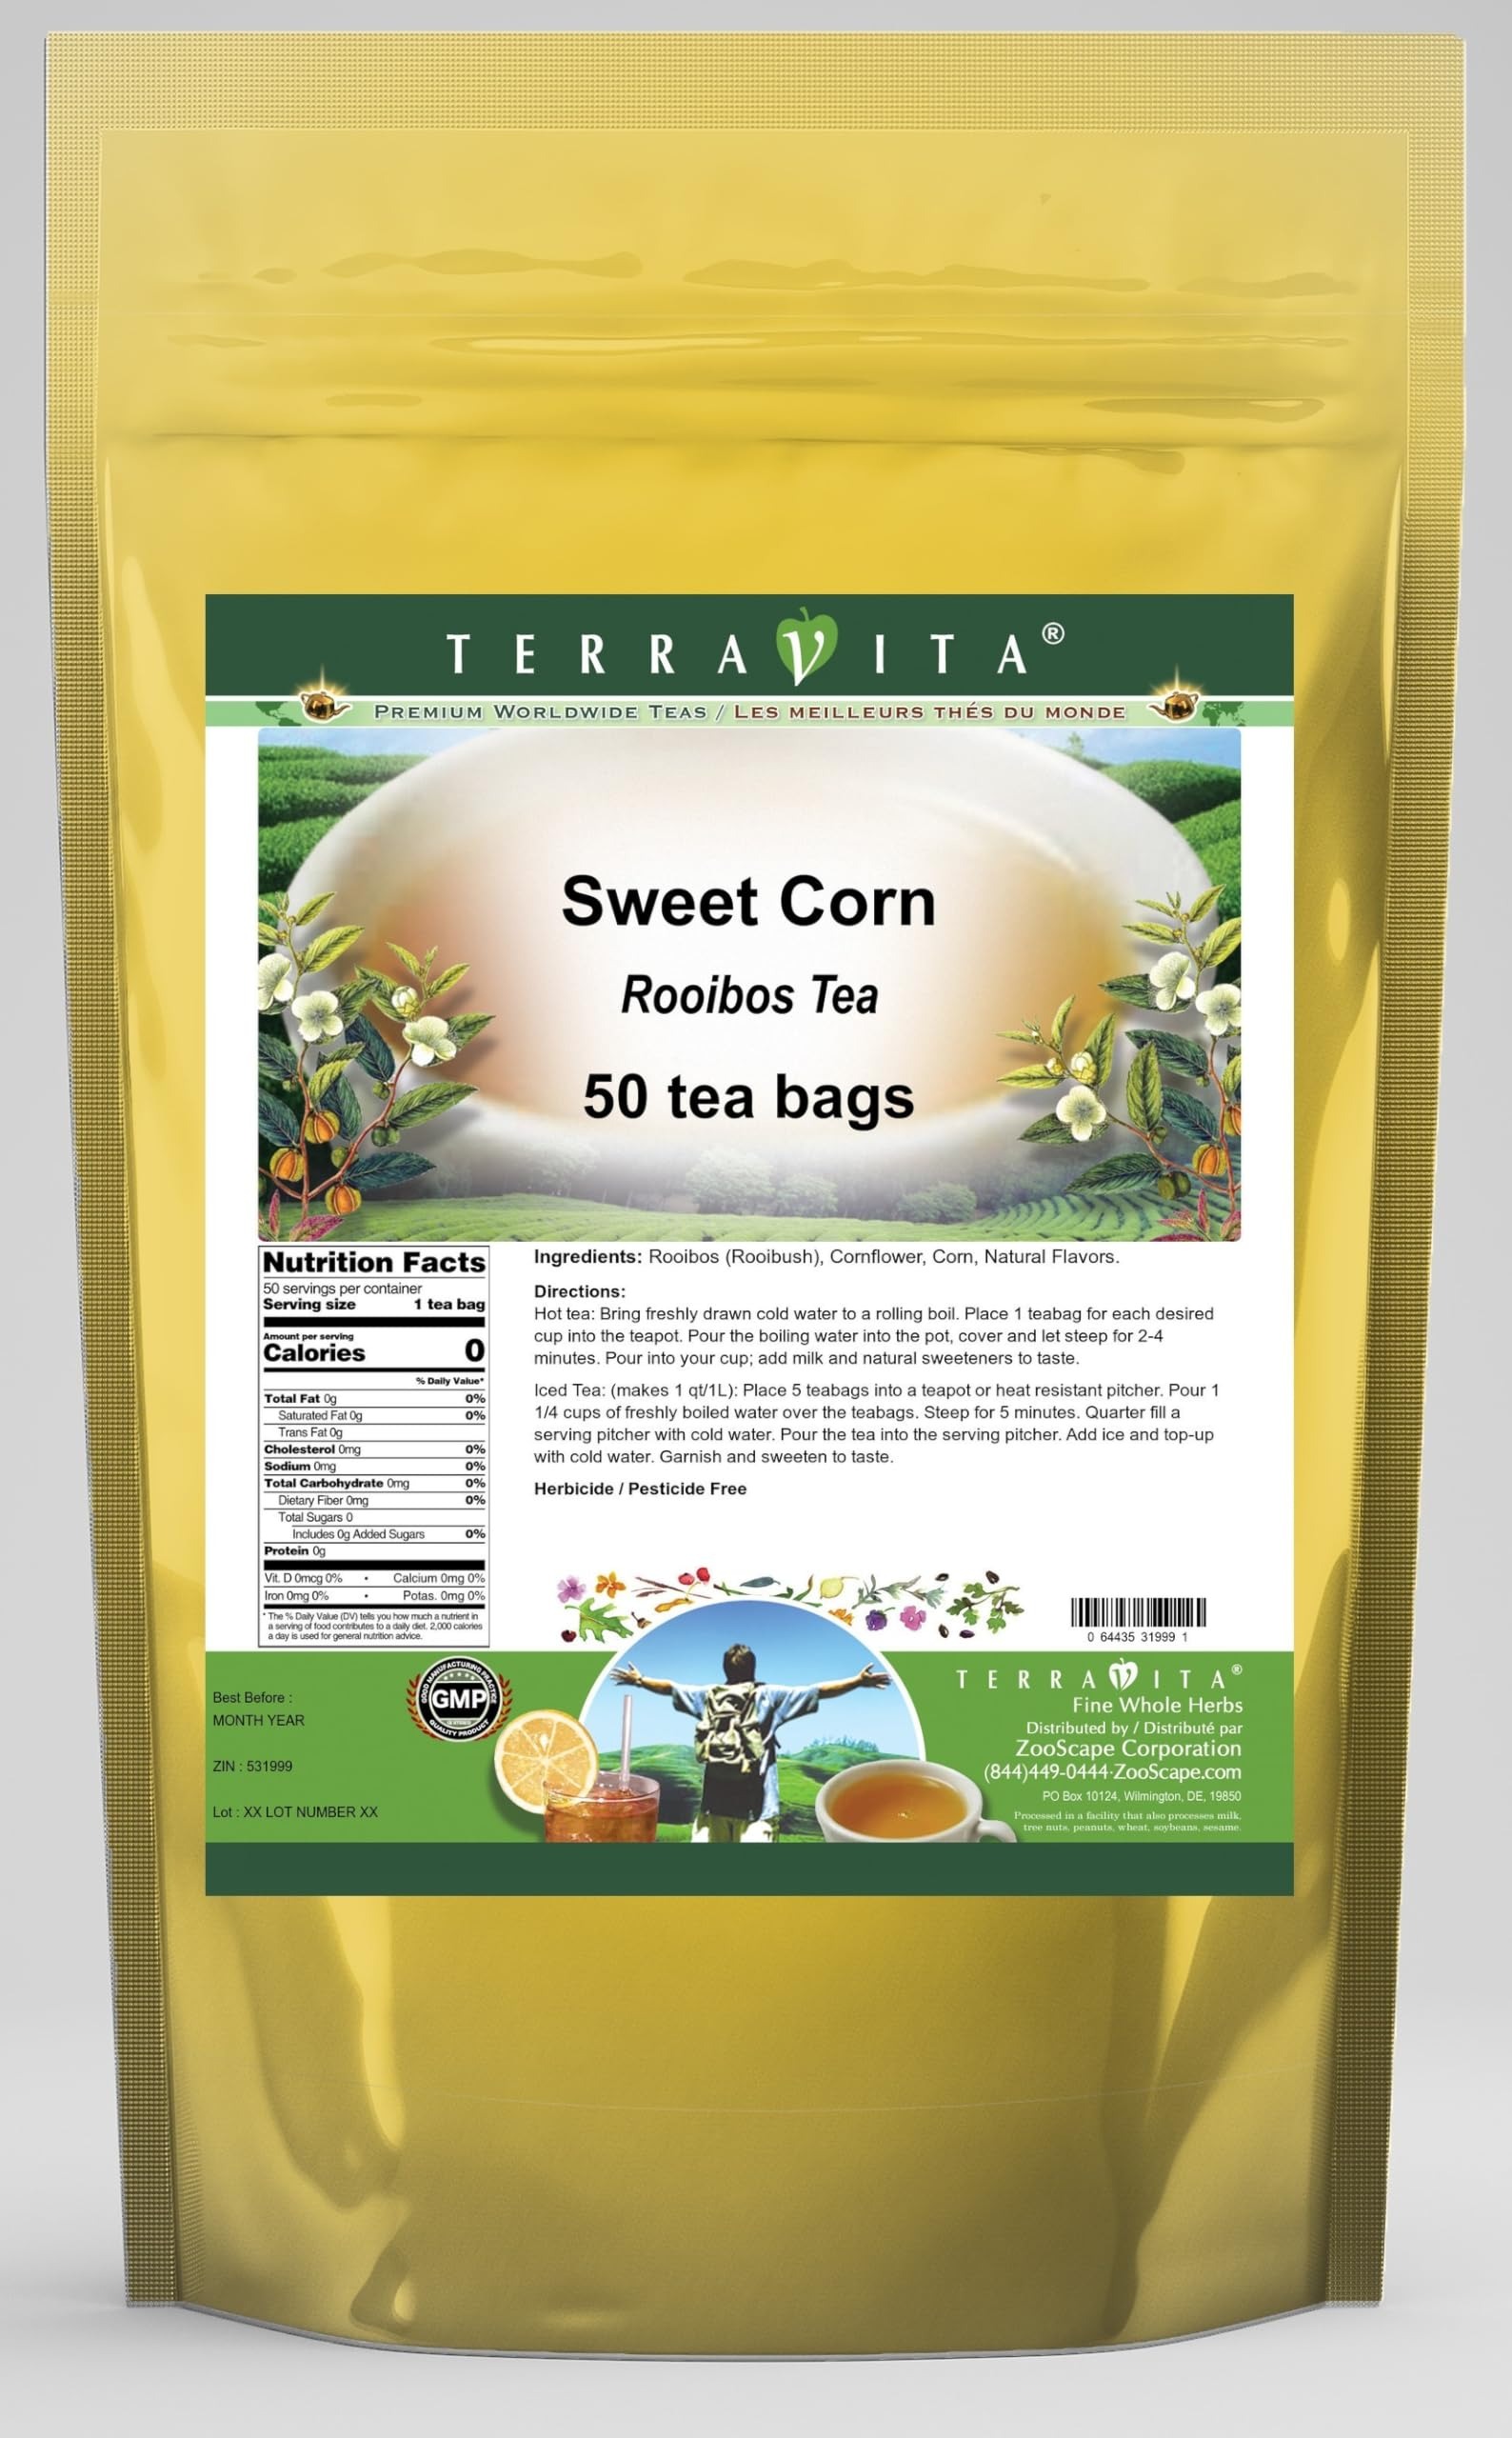
Item Name: Sweet Corn Rooibos Tea (50 tea bags, ZIN: 531999)
Bullet Point 1: Our Sweet Corn Rooibos Tea is a delightful flavored Rooibos tea with Cornflower that you will really enjoy! The unique Sweet Corn aroma and taste is a delight! - Ingredients: Rooibos tea, Cornflower, Corn and Natural Sweet Corn Flavor.
Bullet Point 2: No fillers.
Bullet Point 3: Manufacturer: TerraVita
Bullet Point 4: Size: 50 tea bags
Bullet Point 5: Rooibos Tea Bags - Packed in a convenient upright pouch!
Product Description: Our Sweet Corn Rooibos Tea is a delightful flavored Rooibos tea with Cornflower that you will really enjoy! The unique Sweet Corn aroma and taste is a delight! - Ingredients: Rooibos tea, Cornflower, Corn and Natural Sweet Corn Flavor. - Hot tea brewing method: Bring freshly drawn cold water to a rolling boil. Place 1 teabag for each desired cup into the teapot. Pour the boiling water into the pot, cover and let steep for 2-4 minutes. Pour into your cup; add milk and natural sweeteners to taste. - Iced tea brewing method: (to make 1 liter/quart): Place 5 teabags into a teapot or heat resistant pitcher. Pour 1 1/4 cups of freshly boiled water over the teabags. Steep for 5 minutes. Quarter fill a serving pitcher with cold water. Pour the tea into the serving pitcher. Add ice and top-up with cold water. Garnish and sweeten to taste. - TerraVita is an exclusive line of premium-quality, natural source products that use only the finest, purest and most potent ingredients found around the world. TerraVita is hallmarked by the highest possible standards of purity, potency, stability and freshness. All of our products are prepared with the highest elements of quality control, from raw materials through the entire manufacturing process, up to and including the moment that the bottles or bags are sealed for freshness and shipped out to you. Our highest possible standards are certified by independent laboratories and backed by our personal guarantee. - TerraVita exists to meet and ensure your family's health and wellness without the harmful effects of chemicals and health products. We strive to make all of our products affordable and reliable and are constantly searching the market to maintain our affordability and to look for new ways to serve you and the ones you love. TerraVita
Value: 50.0
Unit: Count

Price: 30.83